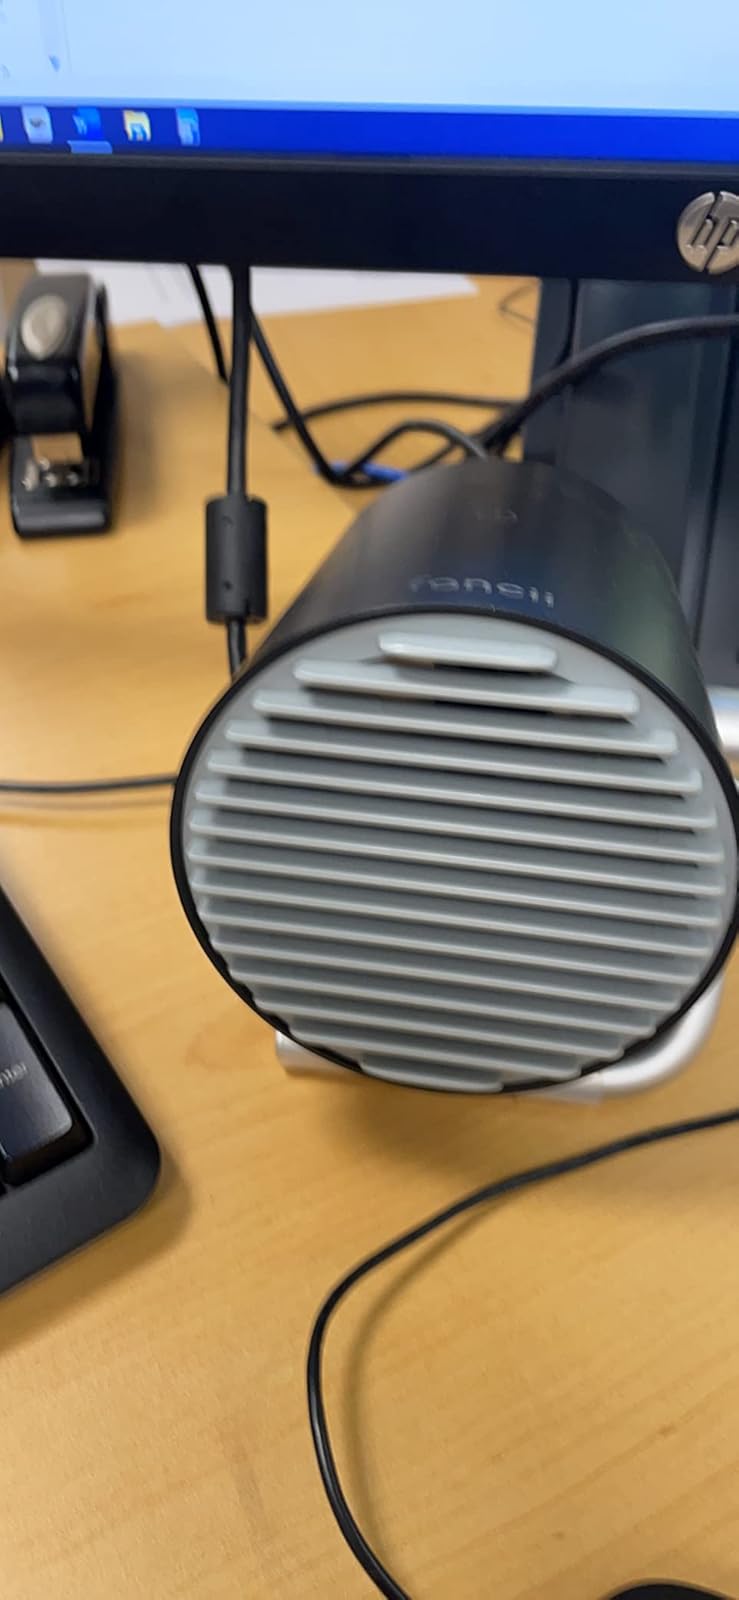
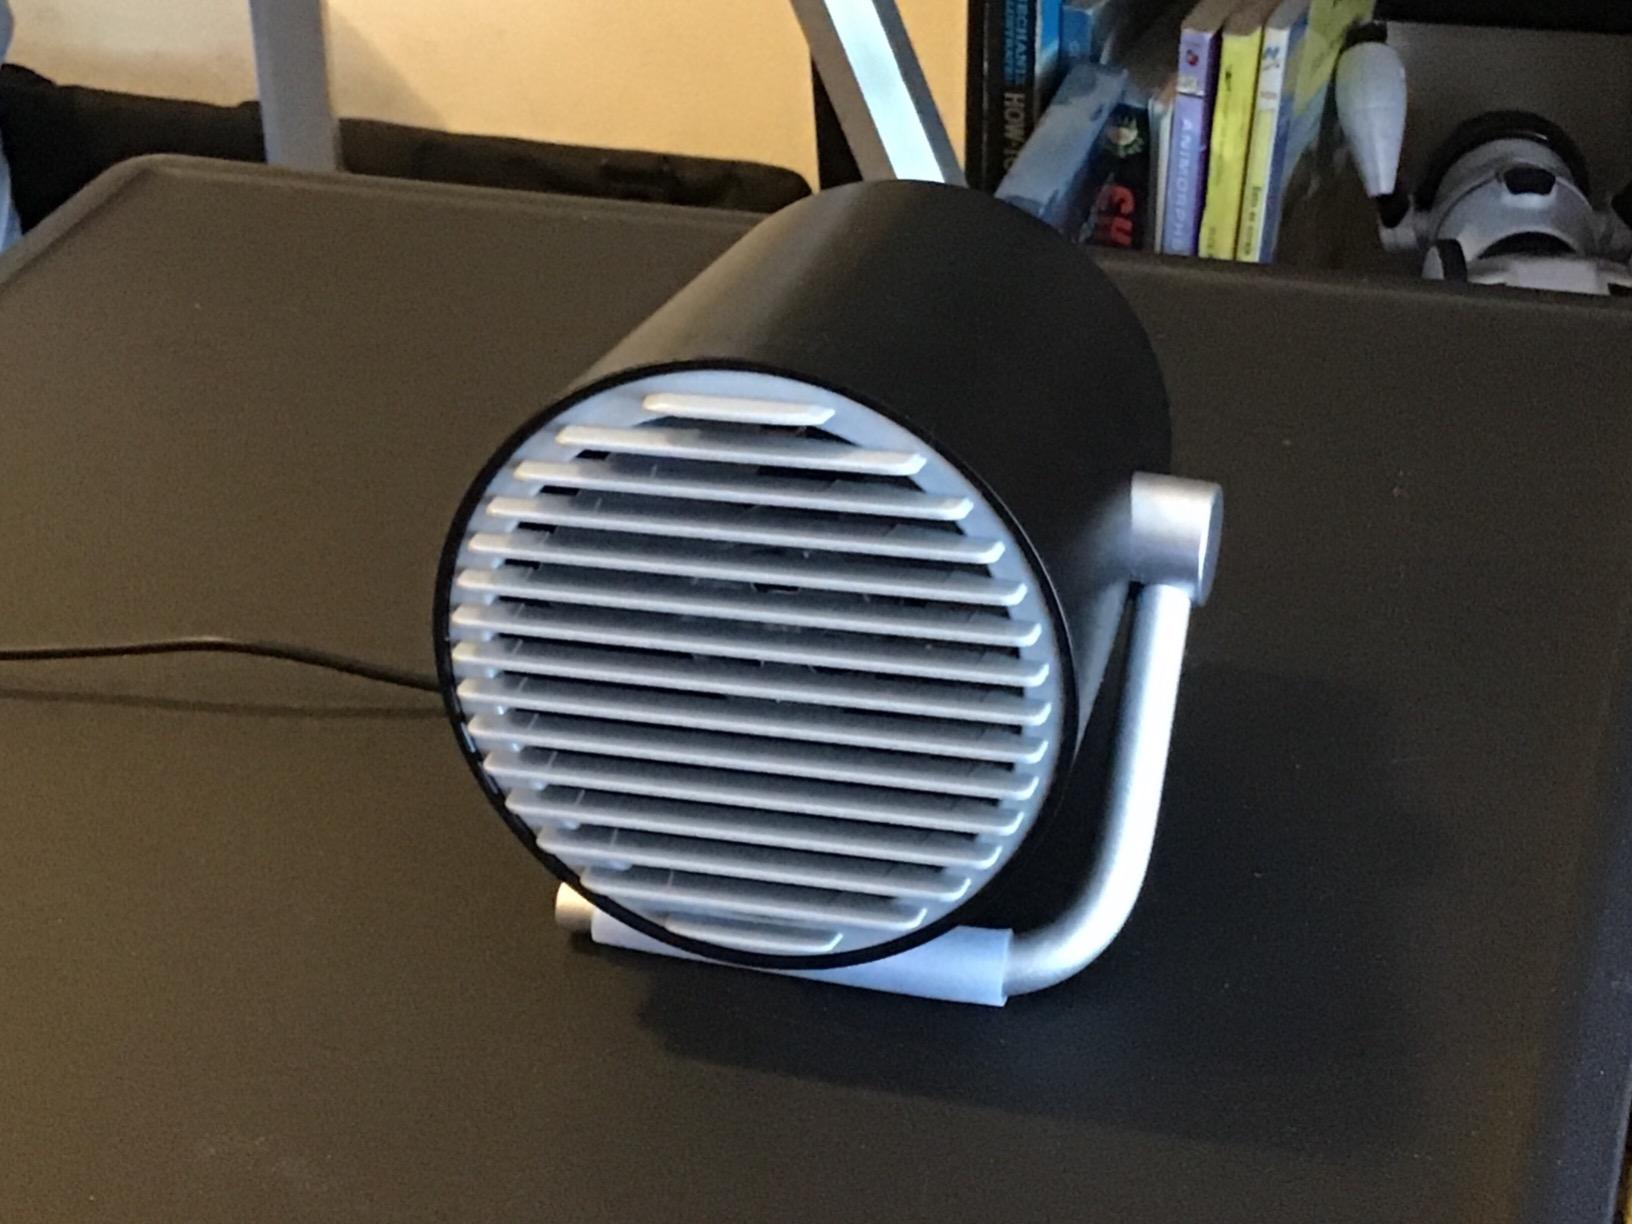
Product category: fan
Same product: yes